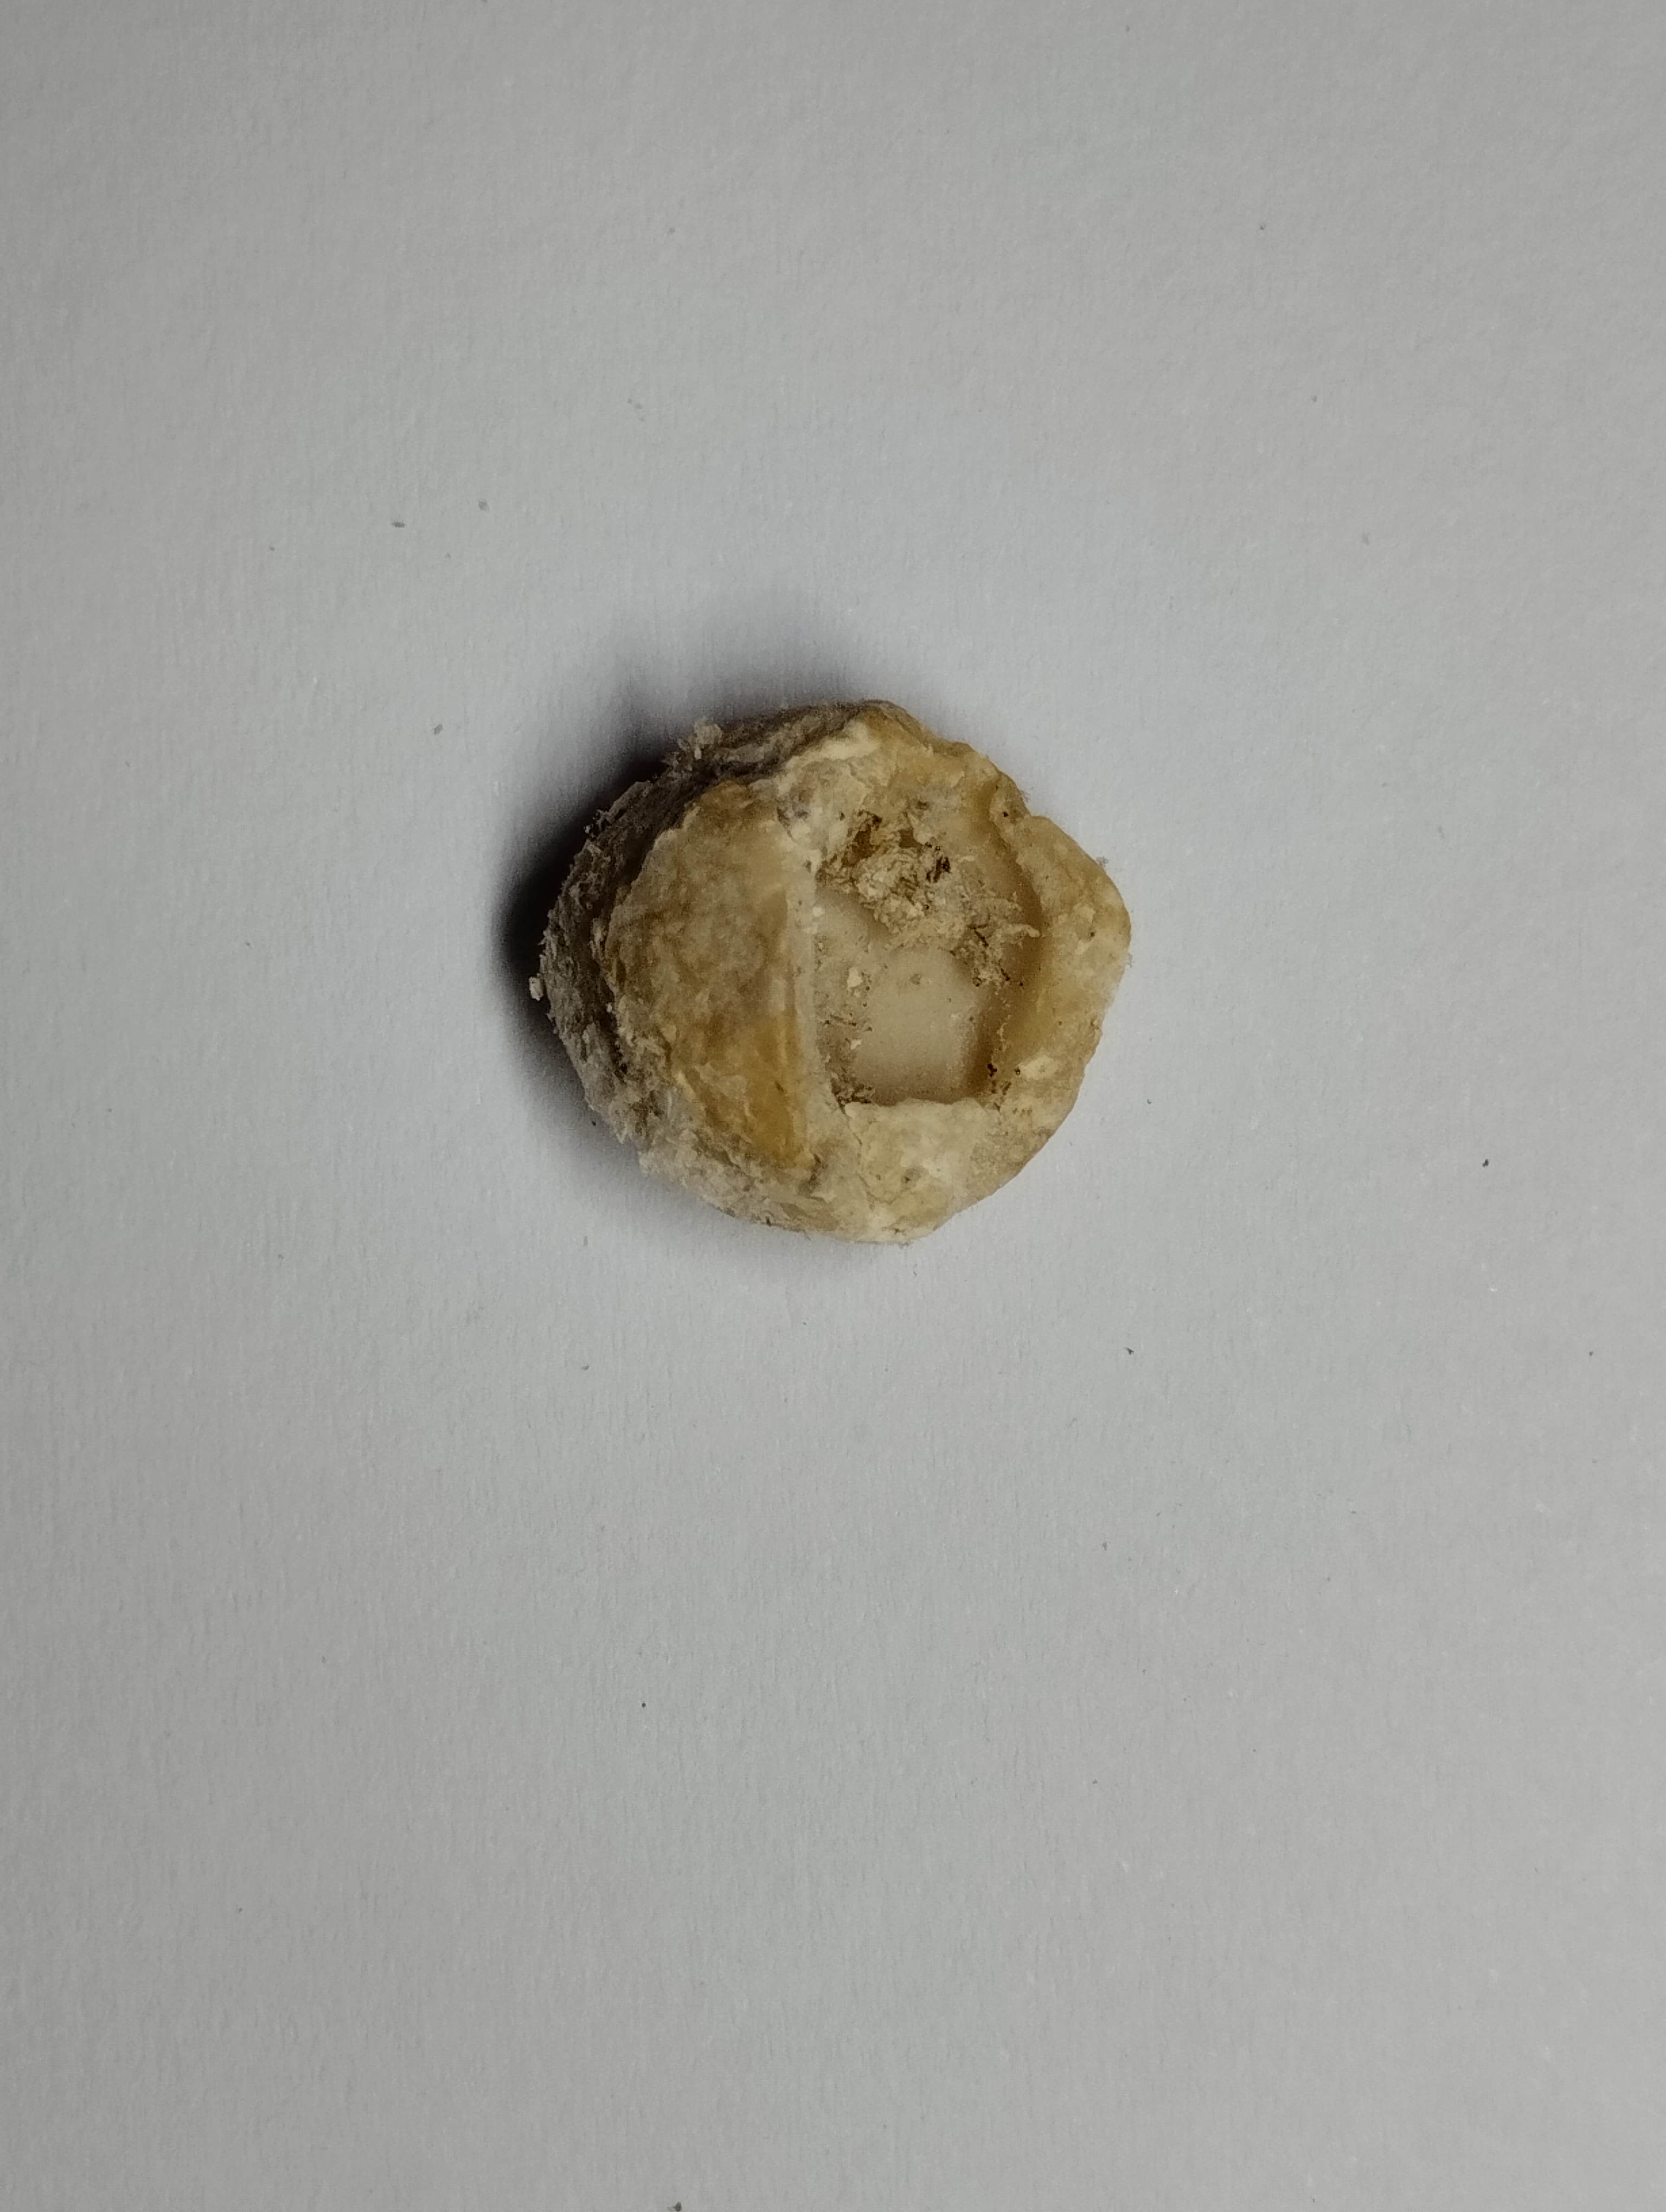
Label: rusak (damaged seed)